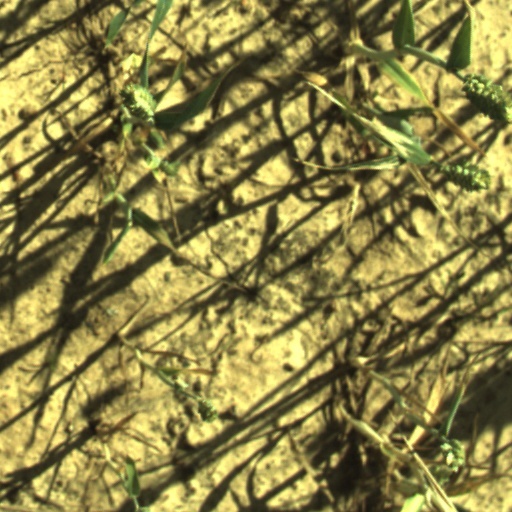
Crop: wheat